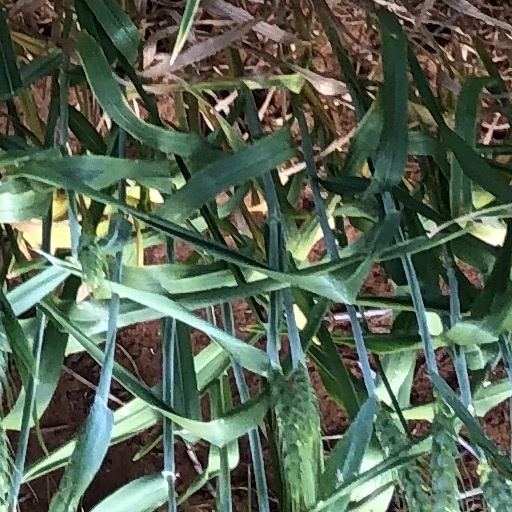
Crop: wheat